Jesus College, Cambridge

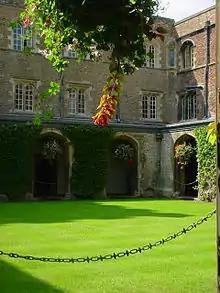
Cloister Court

The main entrance to Jesus College is a walled passage known as the "Chimney". The term is derived from the Middle French word "cheminée", for "little path" or "little way". The Chimney leads directly to the Porter's Lodge and then into First Court. All the courts at the college, except for the cloister, are open on at least one side.